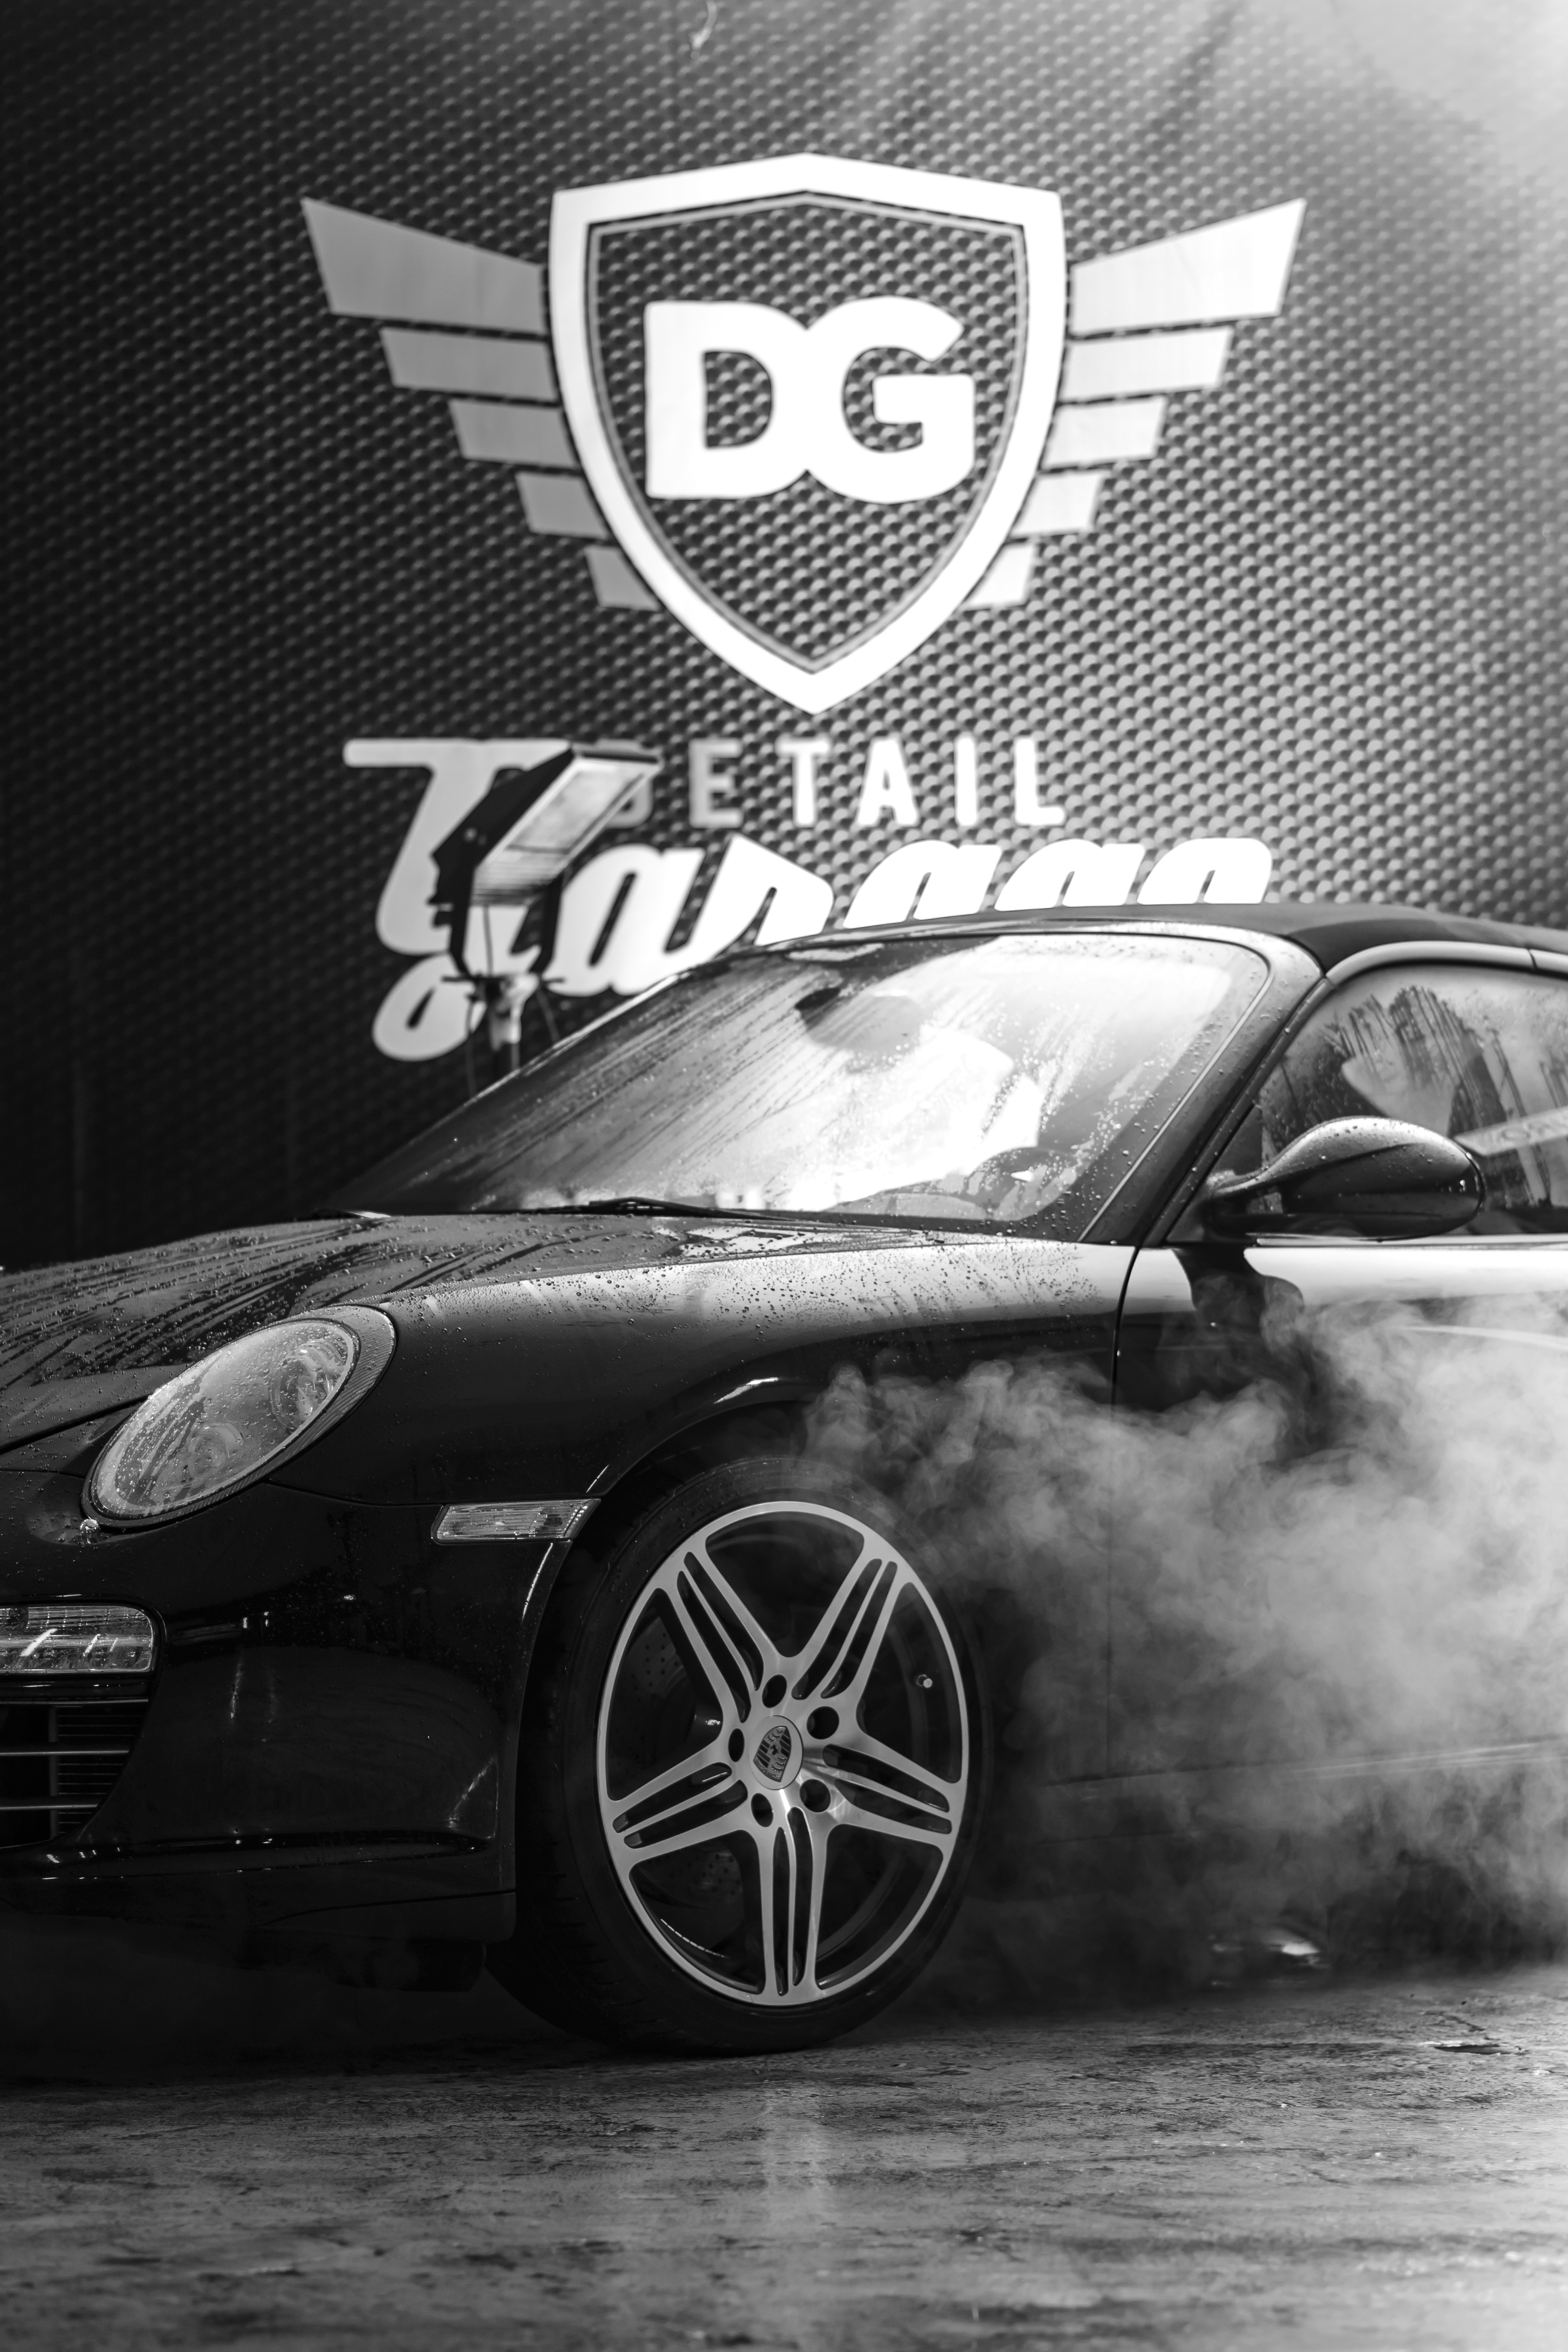
work, water, black and white, car, wheel, steam, smoke, vehicle, shine, clean, wash, auto, garage, black, monochrome, sports car, bumper, supercar, luxury, super, expensive, protection, polish, car wash, varnish, land vehicle, monochrome photography, automobile make, automotive exterior, automotive design, luxury vehicle